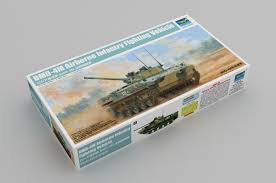
Label: BMD